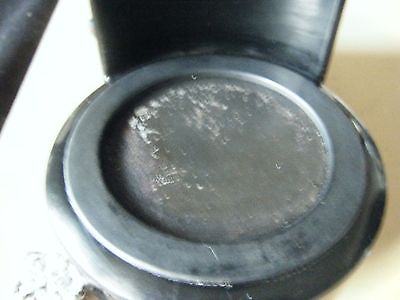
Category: coffee maker